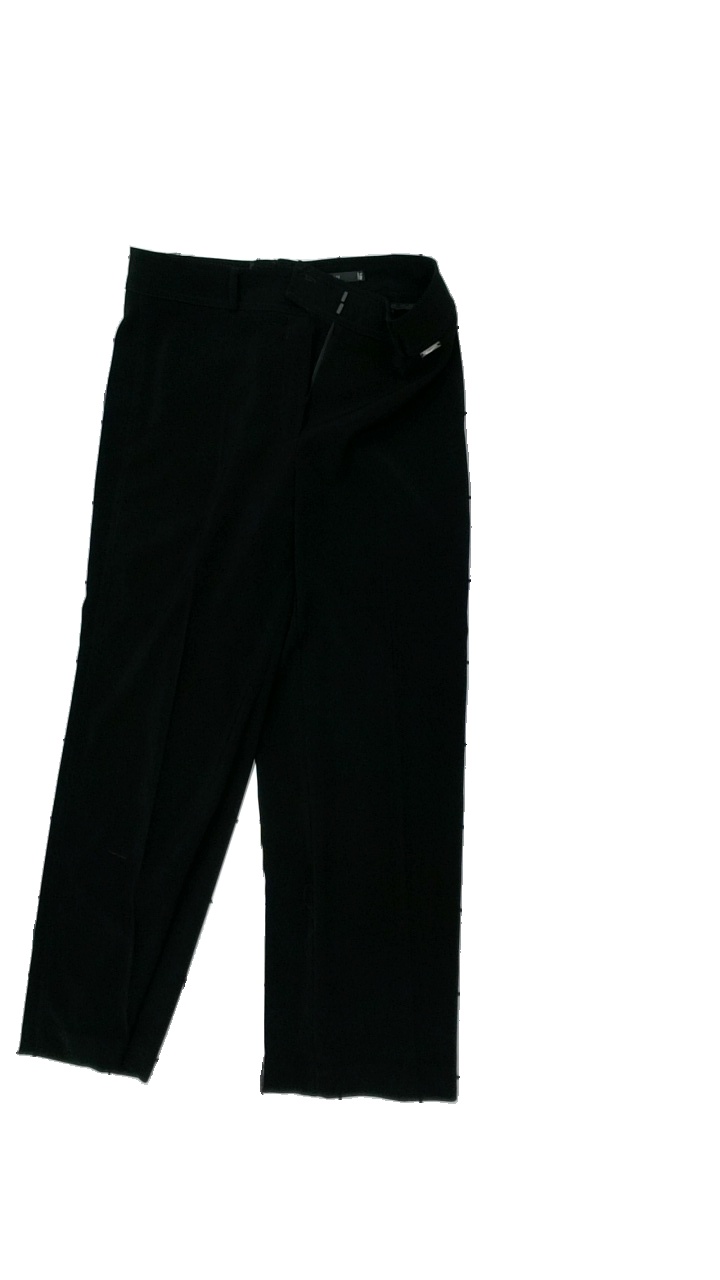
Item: Trousers (Ladies)
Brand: Kappahl
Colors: Black
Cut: Regular
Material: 100% poly
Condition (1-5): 3
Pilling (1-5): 5
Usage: Reuse
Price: <50